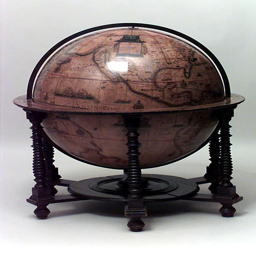
i do love this style globe , but i 'm not sure if i love it dollars worth